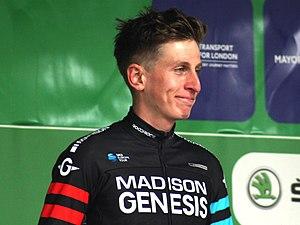
Matthew “Matt” Holmes, né le 8 décembre 1993 à Wigan en Angleterre, est un coureur cycliste britannique, membre de l'équipe Lotto-Soudal.